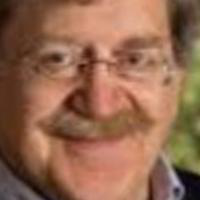
Age group: age 56-65